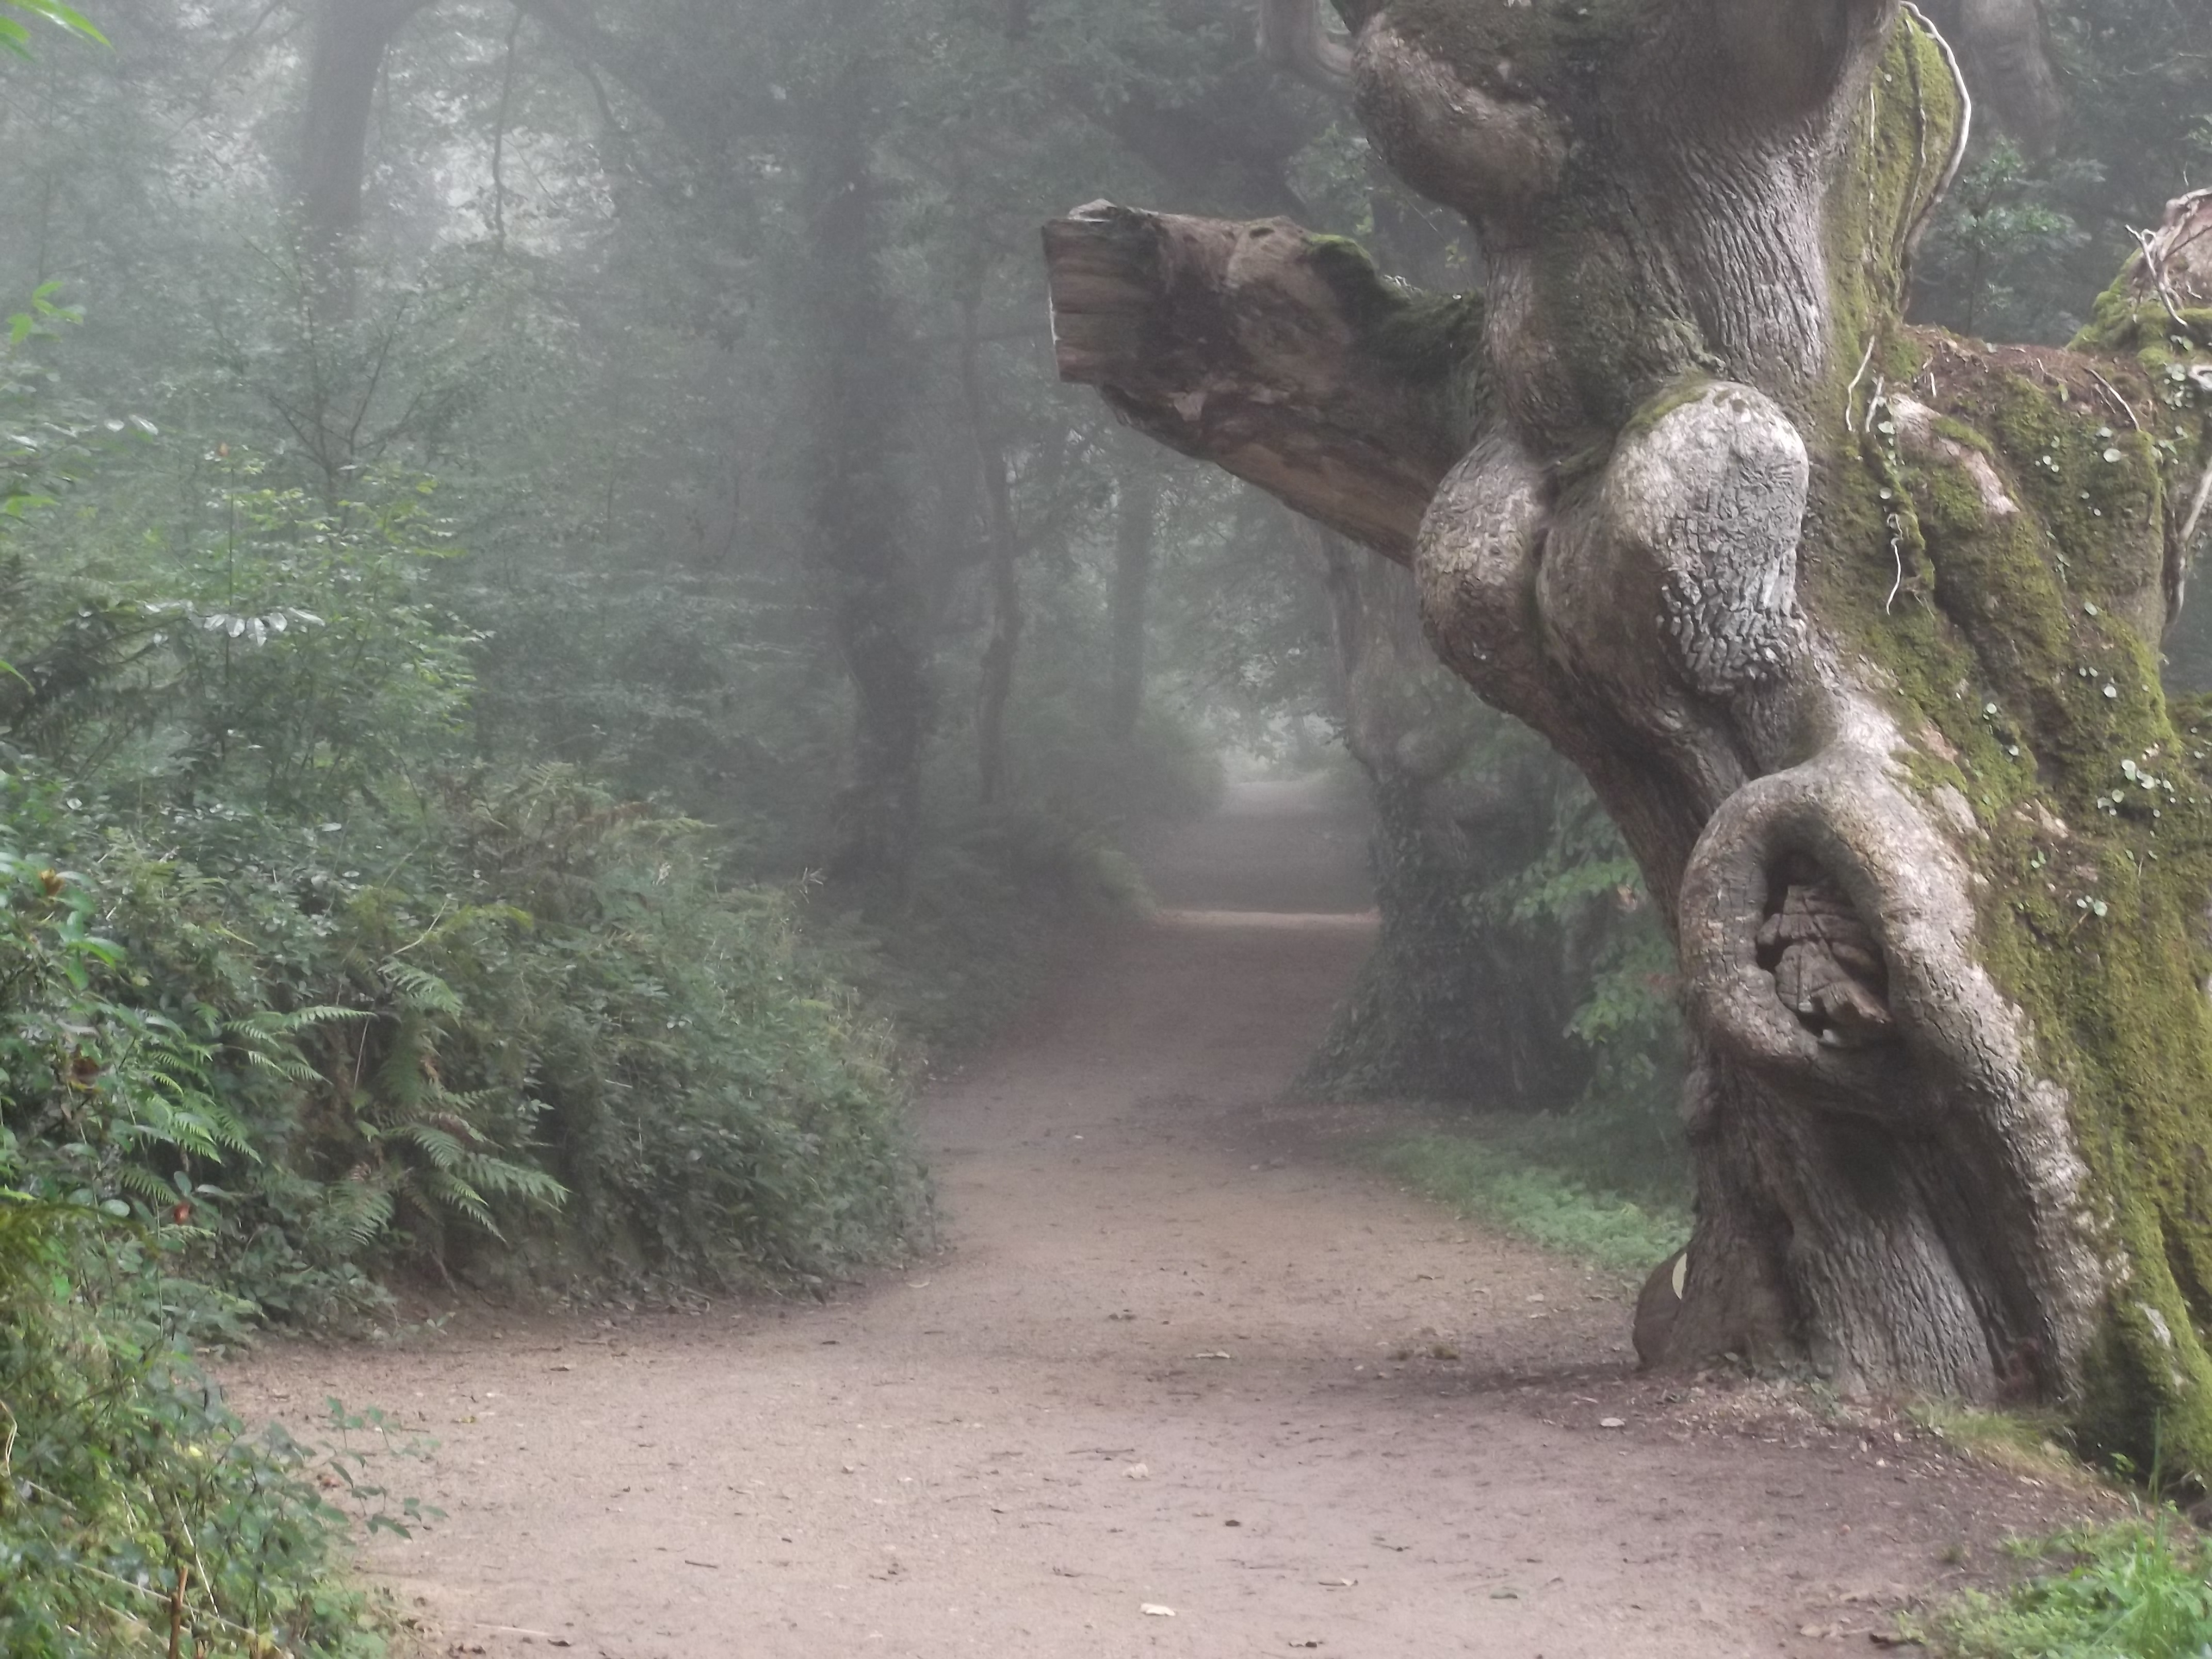
tree, forest, path, wilderness, fog, trail, jungle, scenery, woods, misty, woodland, habitat, ecosystem, screenshot, eerie, natural environment, atmospheric phenomenon